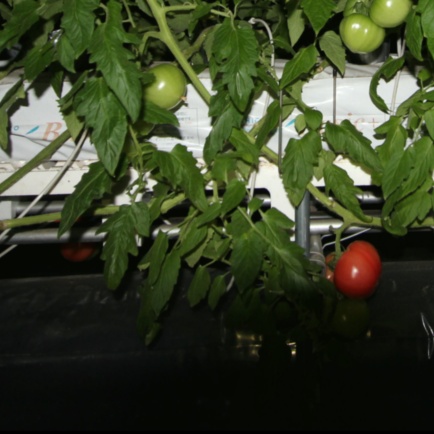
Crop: tomato